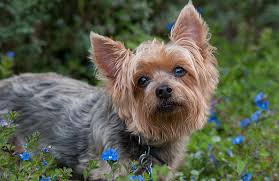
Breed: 231-n000081-silky_terrier